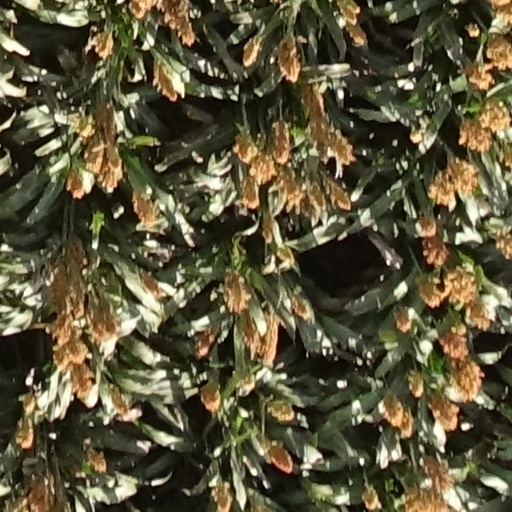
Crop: sorghum